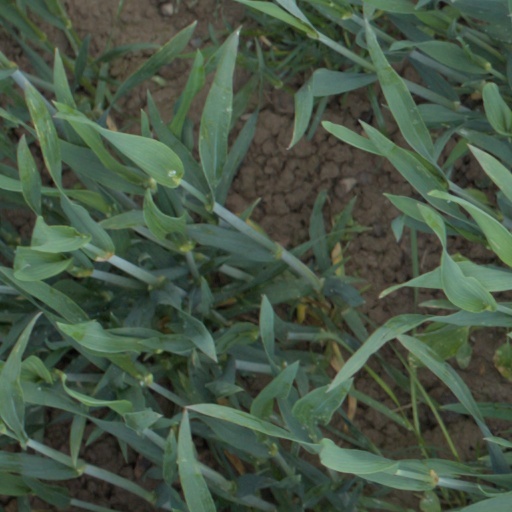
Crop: wheat